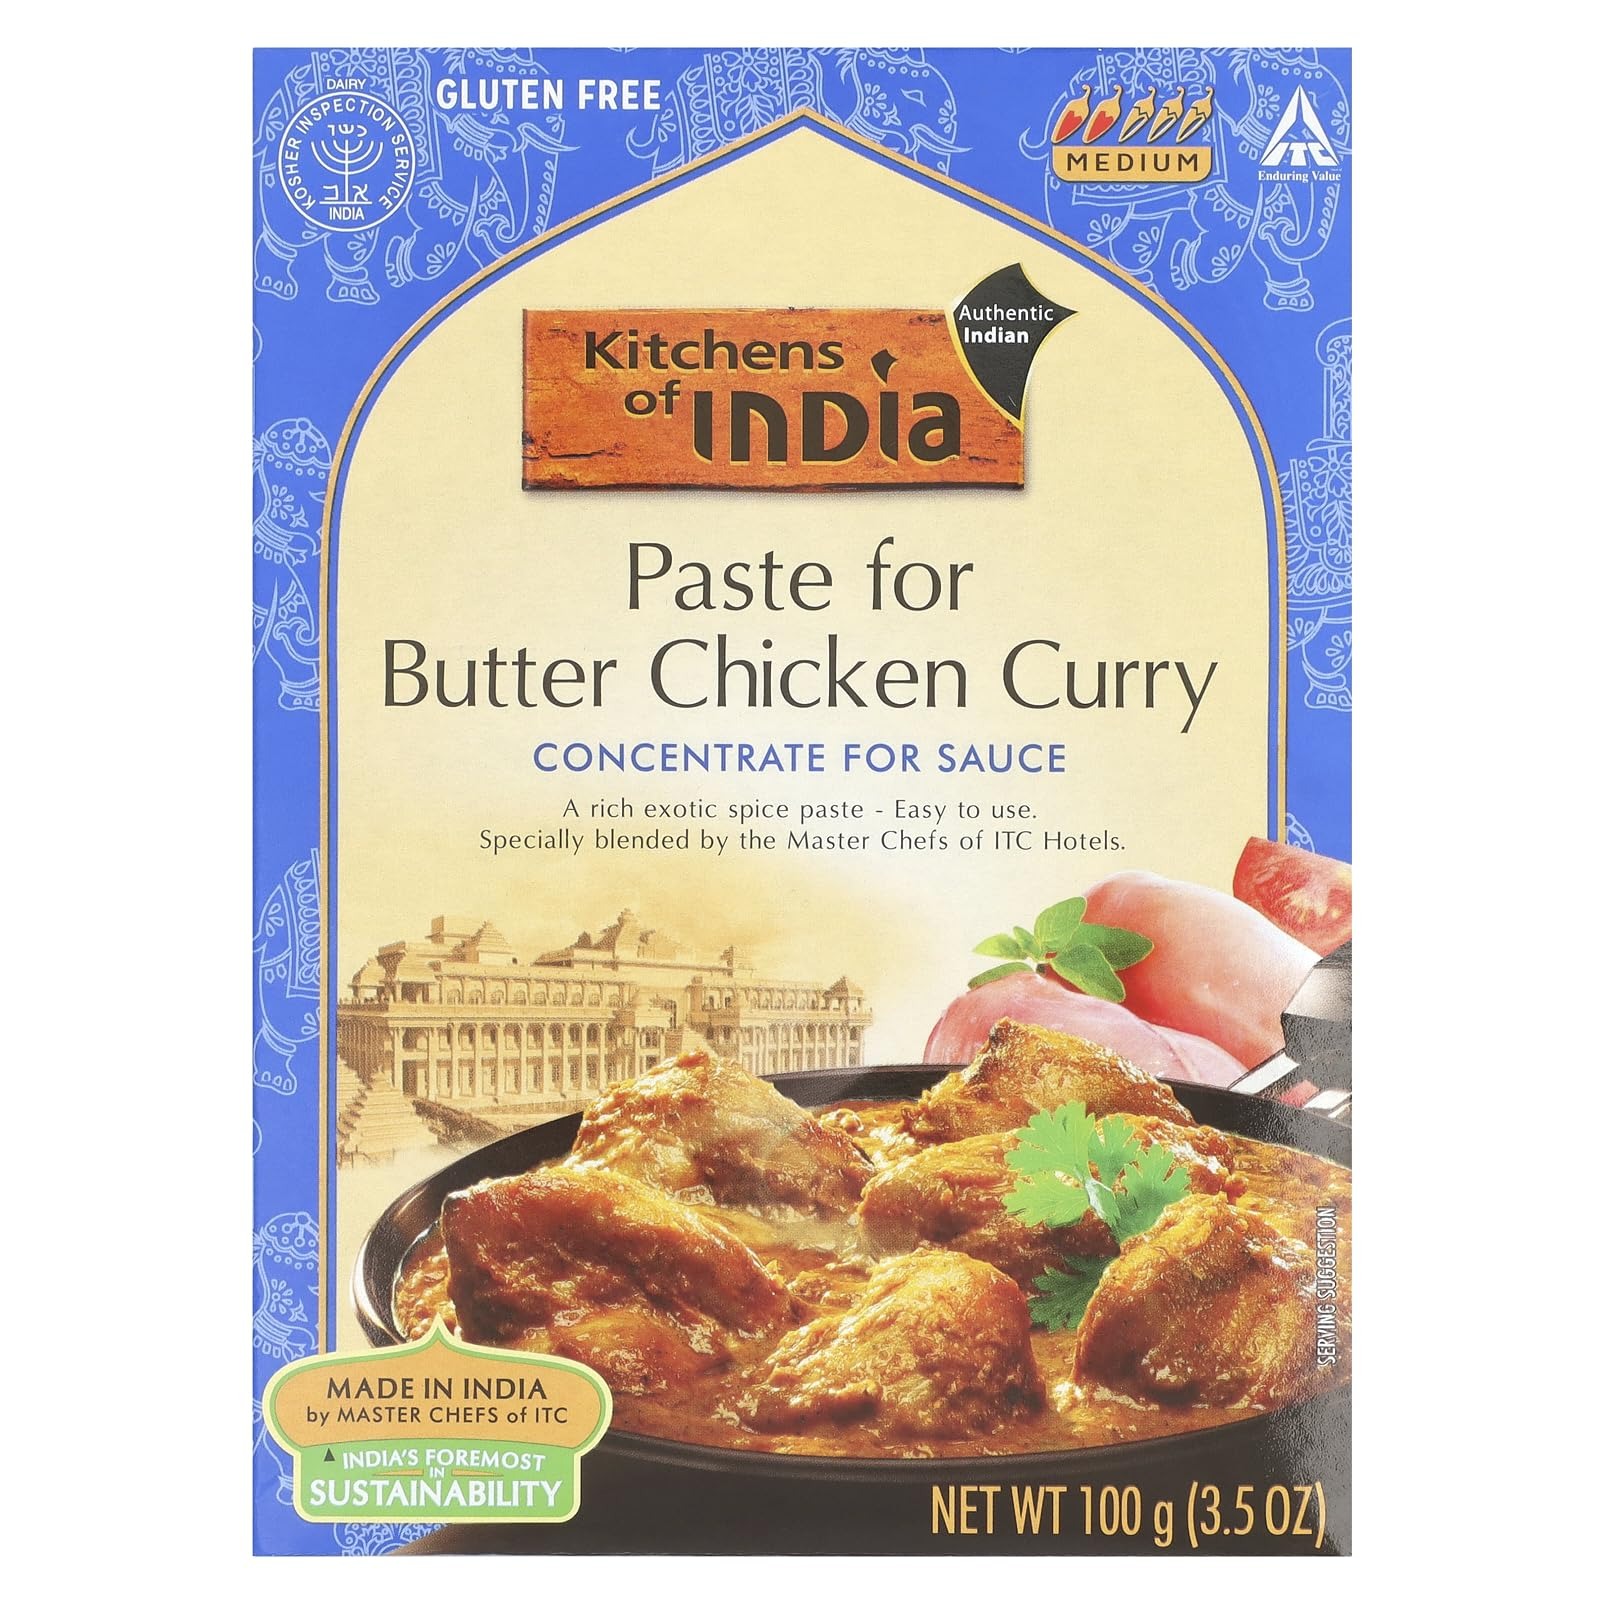
Item Name: Kitchens of India Butter Chicken Curry Paste, 3.5 Ounce -- 6 per case.
Bullet Point 1: Delicious and mildly spiced curry made with tomato paste and simmerd with onions and garlic
Bullet Point 2: Vegetarian, All Natural, No Preservatives, Kosher Certified
Bullet Point 3: Authentic recipe from India, created by the Master Chefs of the ITC Legacy Restaurants
Bullet Point 4: Add tender chicken, cook and enjoy hot
Bullet Point 5: healthy living, B Corporation
Value: 21.0
Unit: Ounce

Price: 6.9